Joseph Anton Fischer

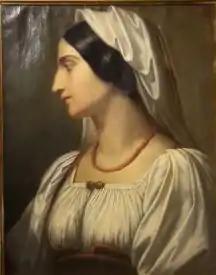
"Italian Woman" by Joseph Anton Fischer

Joseph Anton Fischer (1814–1859) was a German painter born at Oberstorf, Algäu.